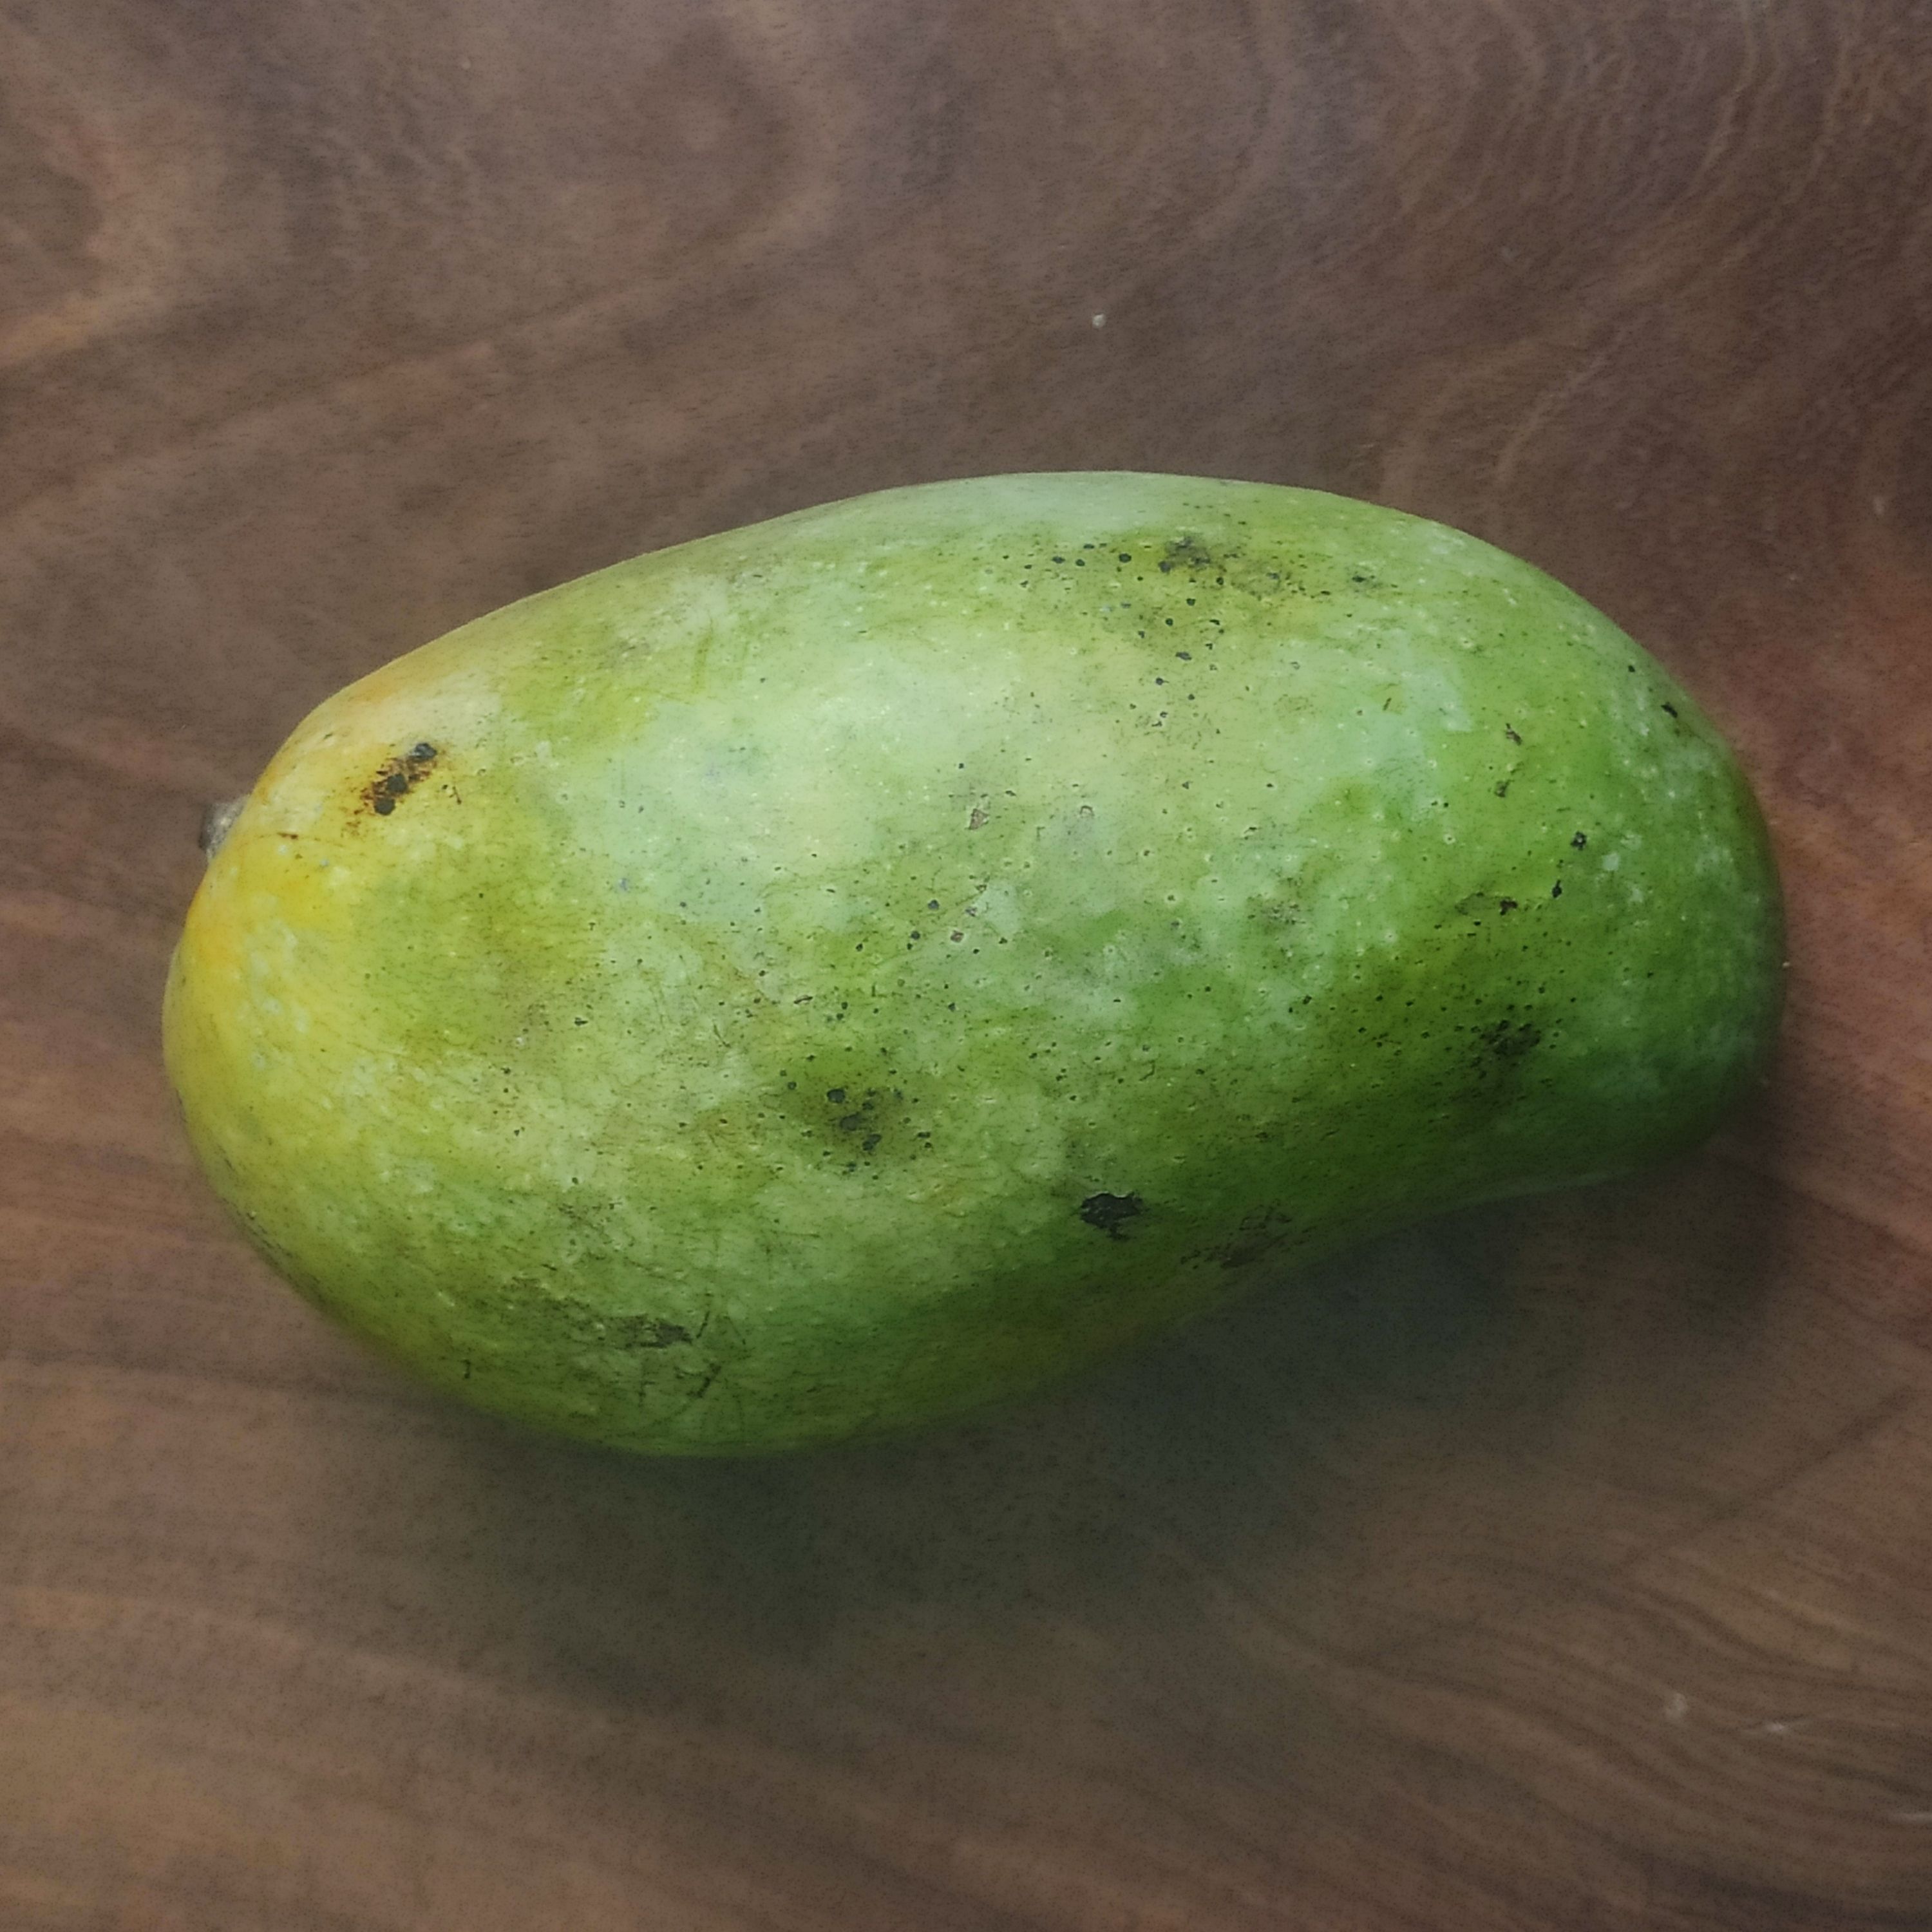
Fruit: mango
Grade: 1st-grade